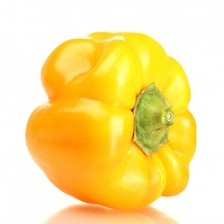
Label: capsicum